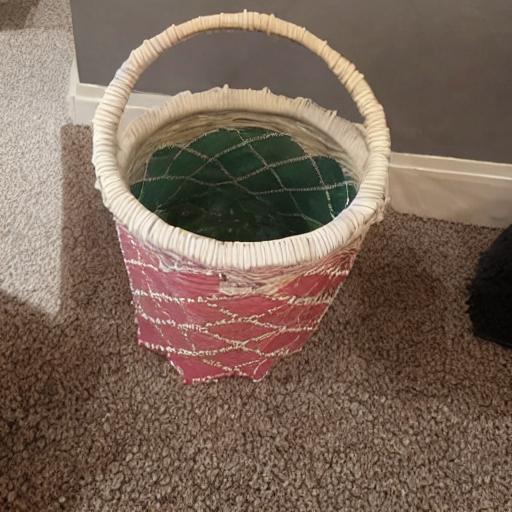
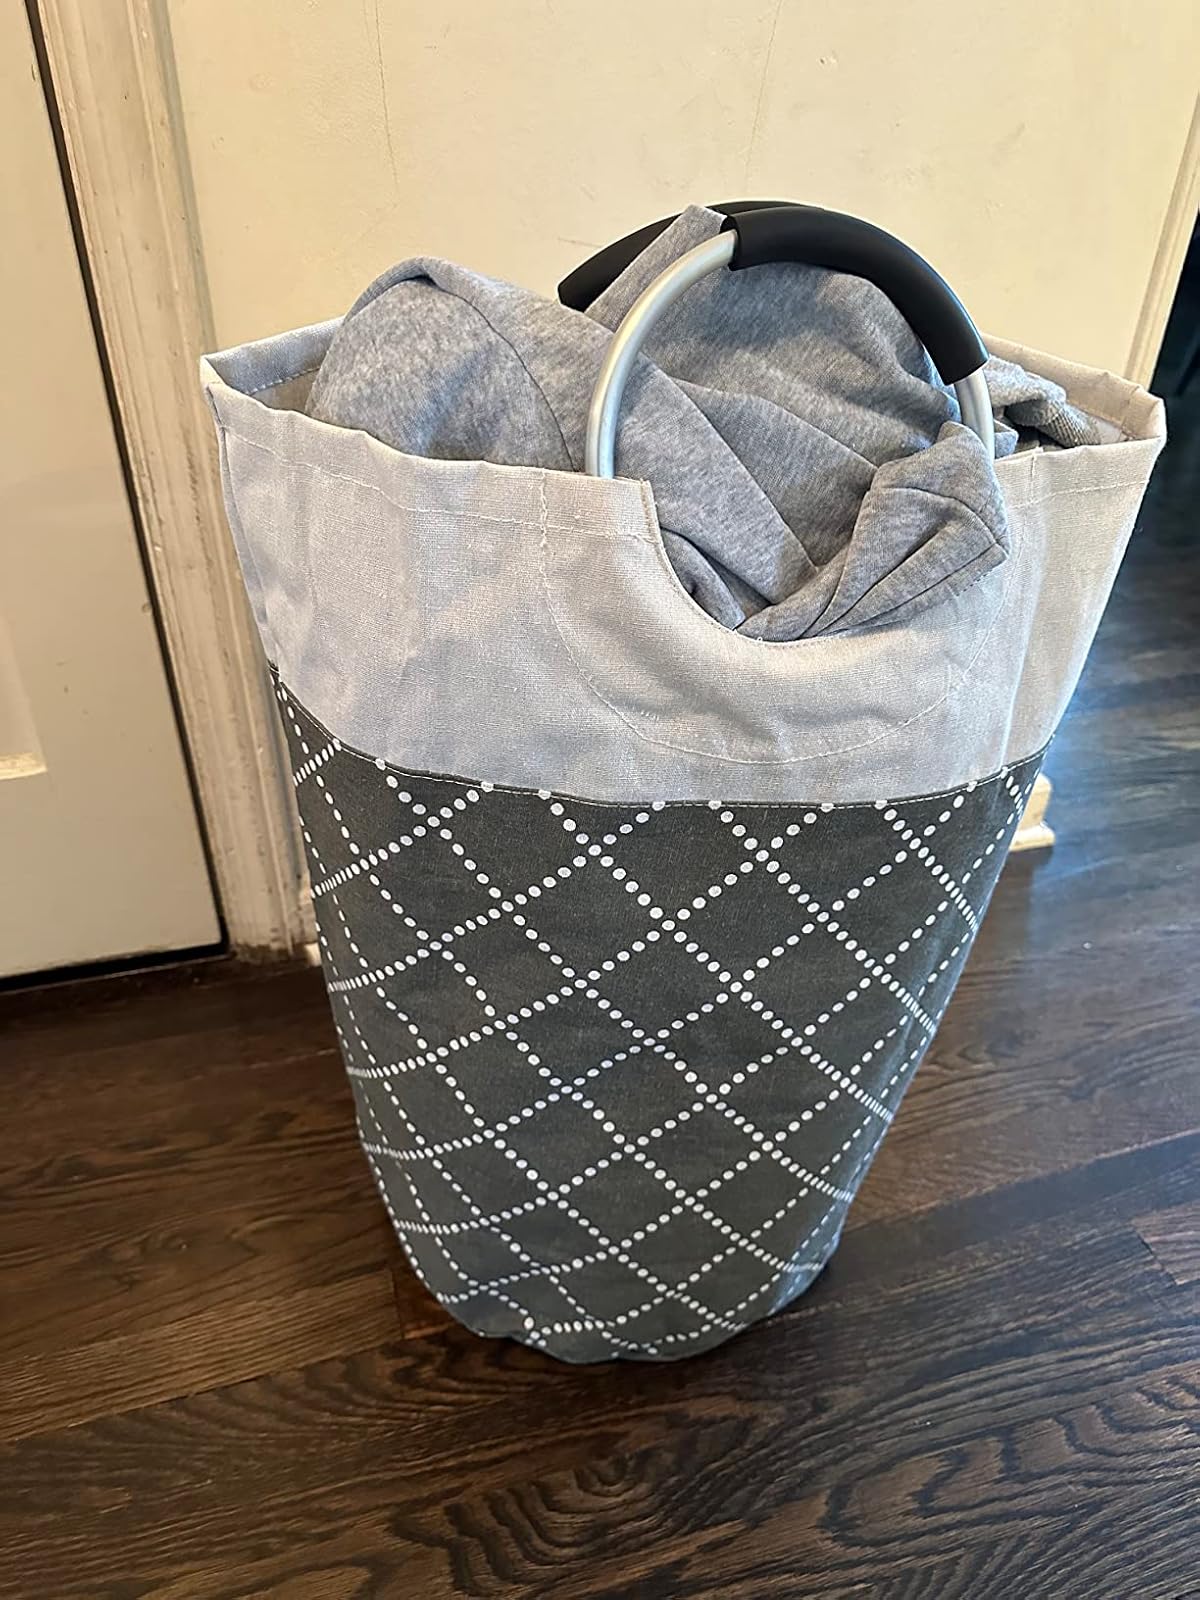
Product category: items_hamper
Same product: no